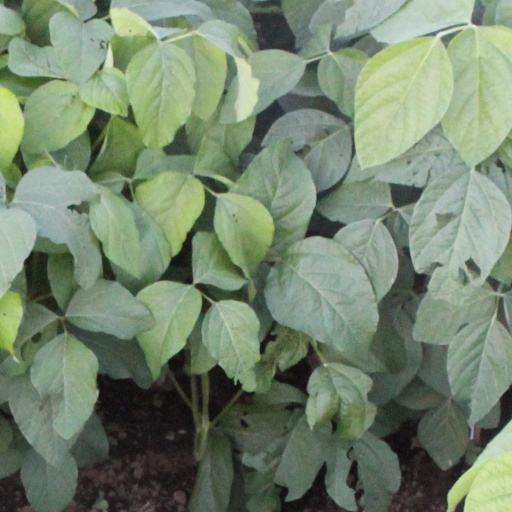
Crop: soybean